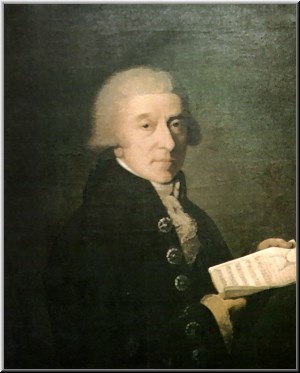
Dansk musiks historie / 1700-tallet / Italienerne 1747-48
Giuseppe Sarti, 1729-1802
Om musikken i Danmark og i det før-kristlige Norden vides intet sikkert da enhver umiddelbar musikalsk overlevering savnes. I national forstand er dansk musik et begreb, der først opstår i vor tidsalder. Men i forhold til landets afsides beliggenhed har tonekunsten tidligt afsat sine mærker og momentvis nået en ikke ringe udvikling. For den allerældste periodes vedkommende besidder vi endog noget ganske enestående i bronzealderens lurer, der kaster et så ejendommeligt lys over en fjern oldtidsperiodes høje teknik og mærkelige sans for toner.